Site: saxony
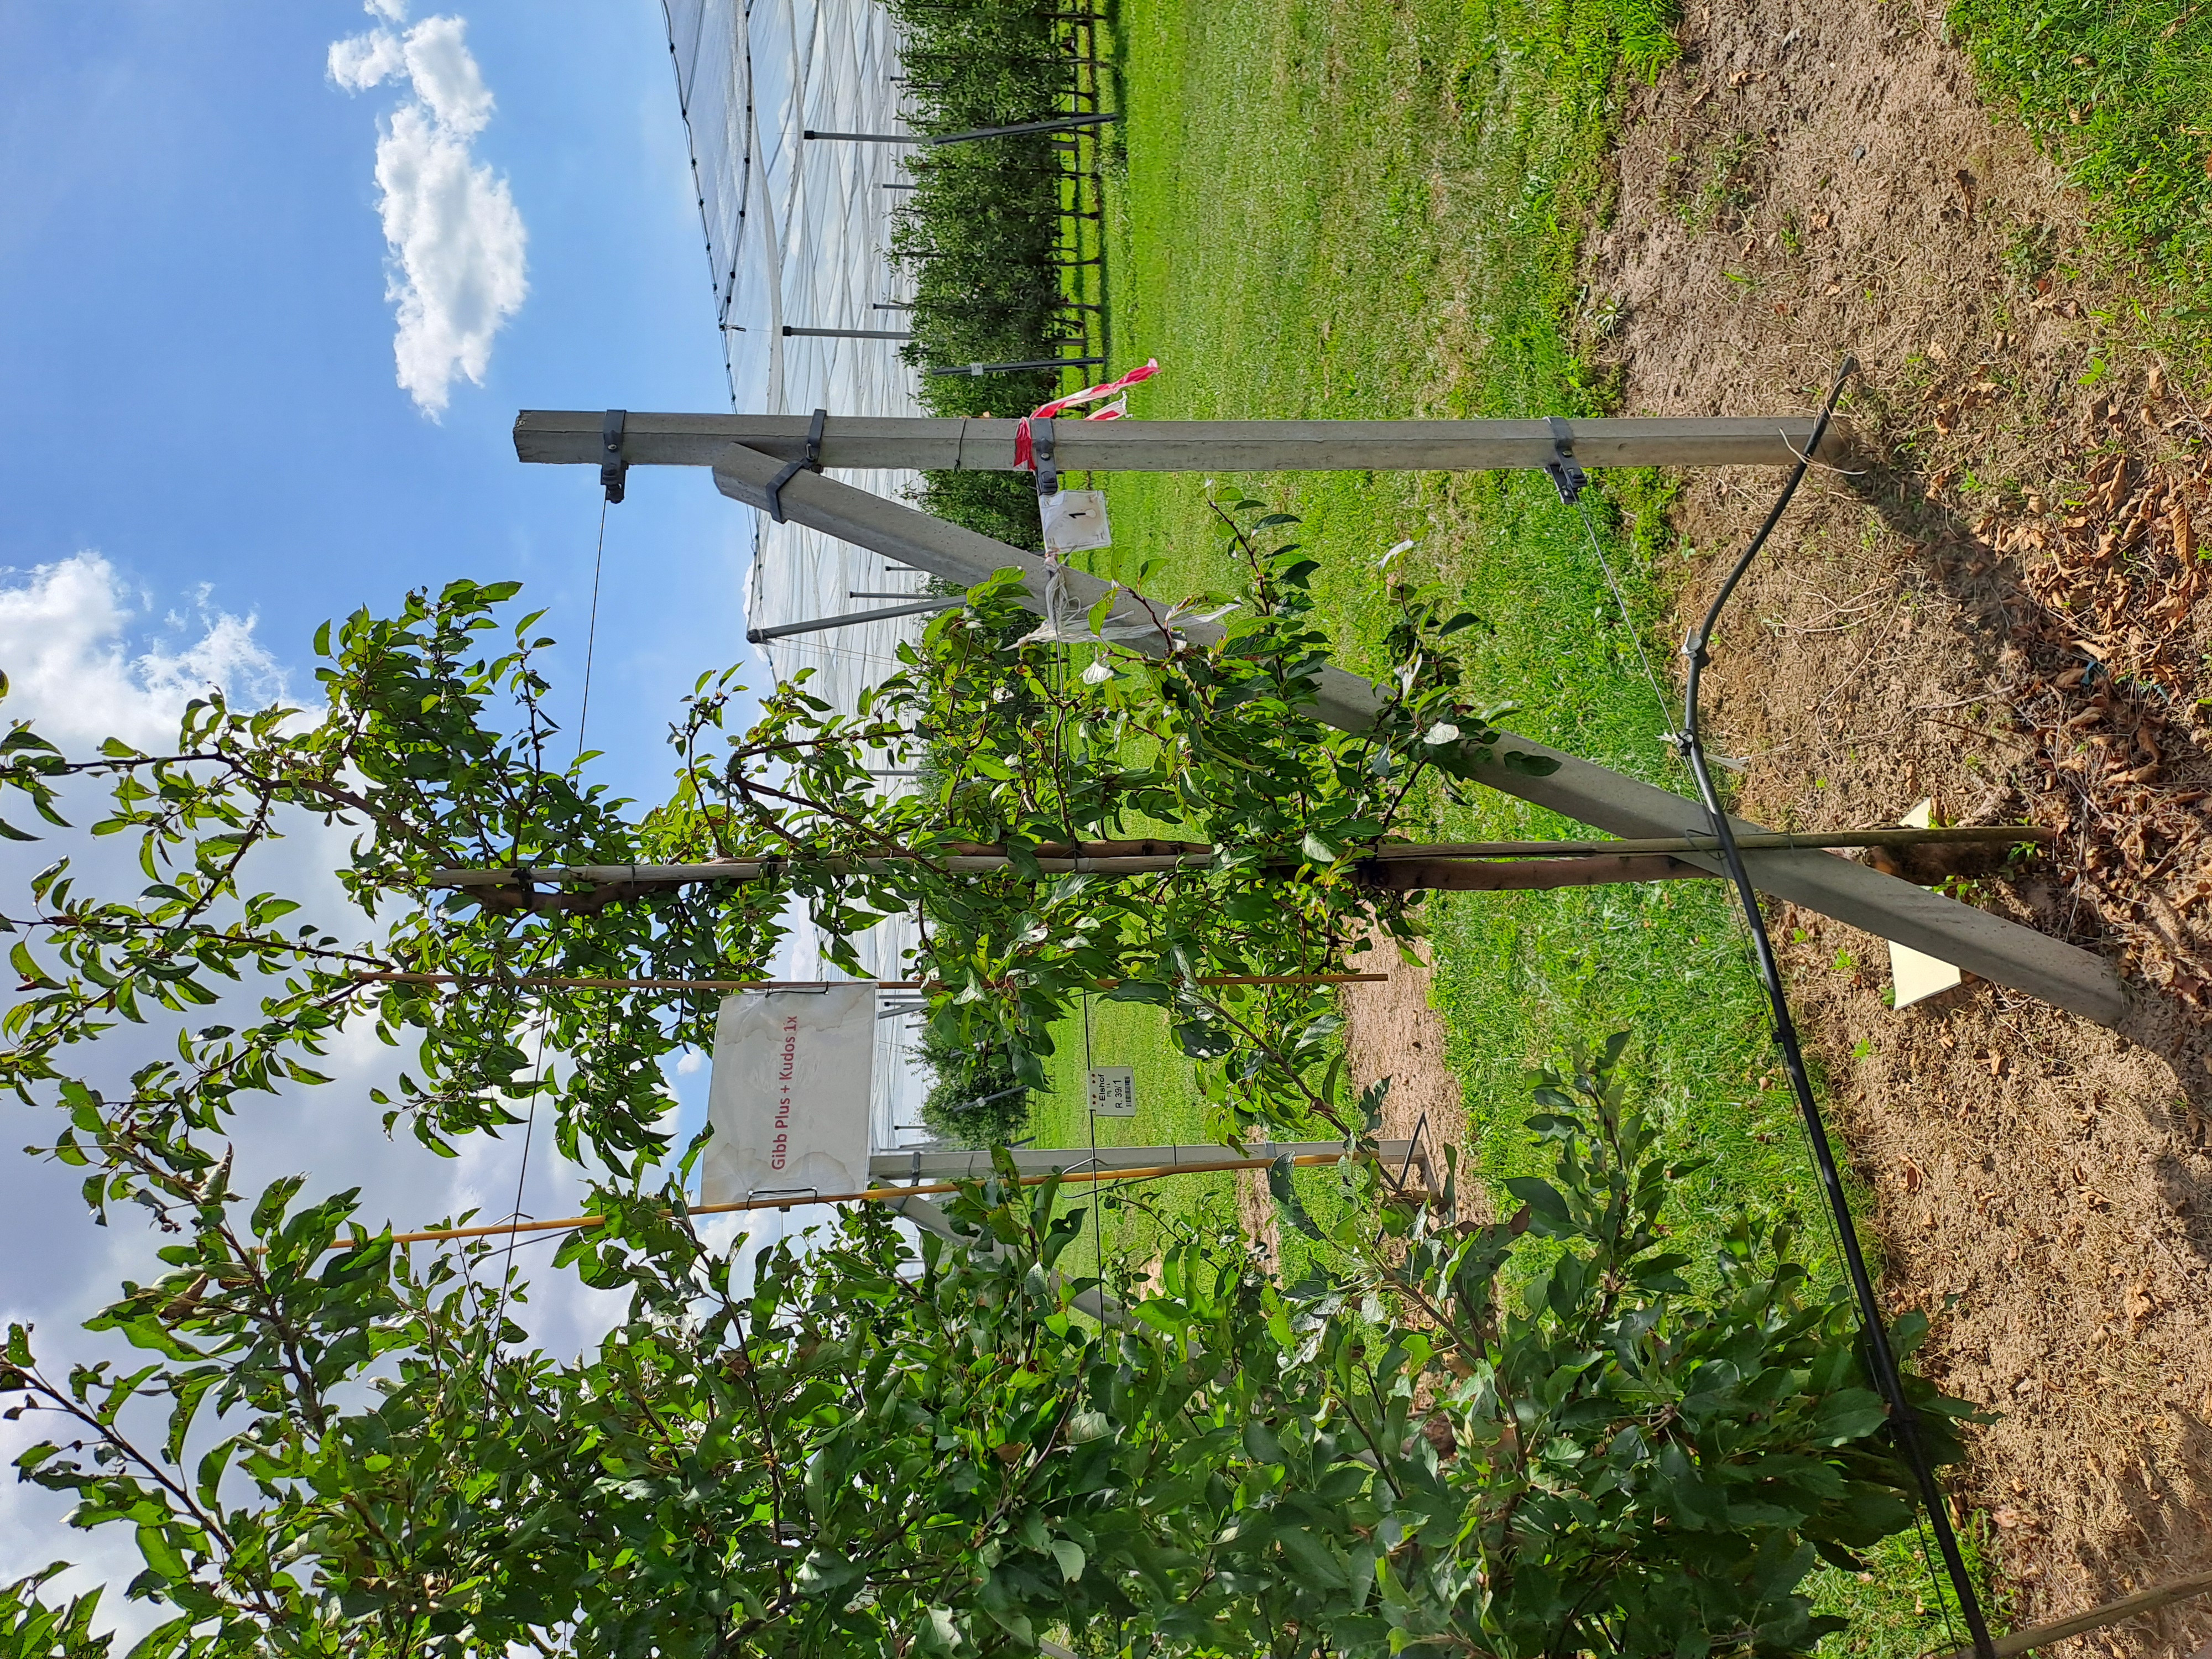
Growth stage (BBCH 85): Maturity of fruit and seed